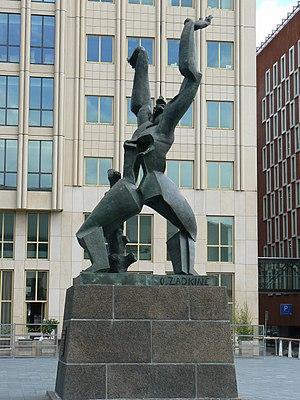
C'est une liste de la collection du musée d'images, qui font partie de la collection internationale de sculptures disposées dans l'espace public de Rotterdam. La collection a été formée entre 1945, au moment de la reconstruction de la cité, après la Seconde Guerre mondiale, et 2001, année durant laquelle Rotterdam a été capitale européenne de la culture. Elle est réalisée par la ville de Rotterdam en partenariat avec des initiatives privées.